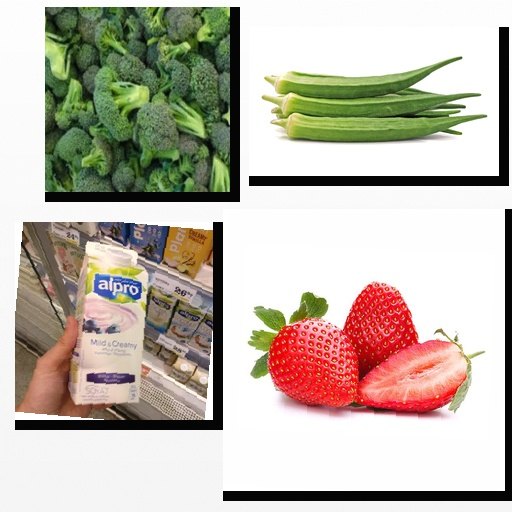
Food items: okra, broccoli, strawberry, blueberry_soyghurt